Hualongqiao station

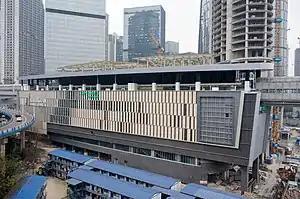
Exterior of Hualongqiao station

Hualongqiao station, formerly known as Huacun station during planning, is a station on Line 9 of Chongqing Rail Transit in Chongqing municipality, China, which opened in 2022. It is located in Yuzhong District, close to several skyscrapers at the south end of Jiahua Bridge. The station is the highest station in the world surpassing the height of Smith–Ninth Streets station in New York. The station is a 6 story tall structure with Line 9 trains stopping 48 meters above the surface. The station will have connections to the adjacent supertall Chongqing International Trade and Commerce Center.